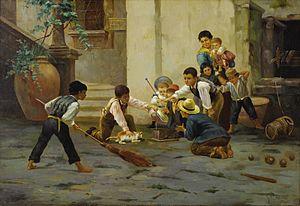
Gaetano Capone, né en 1845, et mort en 1924, est un peintre italien, dont la plupart des œuvres représentent des paysages et des scènes de genre.